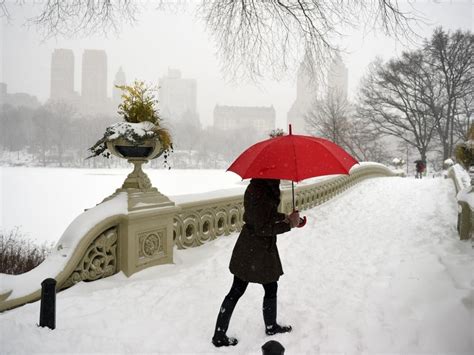
Weather: snow or frosty